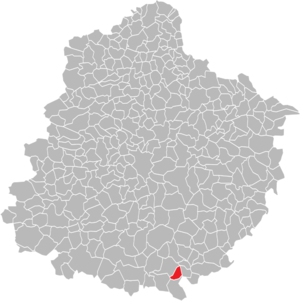
Localisation de La Bruère-sur-Loir, en Sarthe.
La Bruère-sur-Loir est une commune française, située dans le département de la Sarthe en région Pays de la Loire, peuplée de 244 habitants.